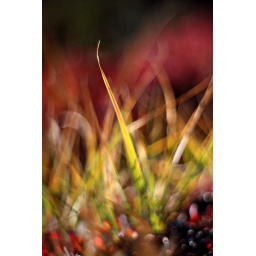
Alpine grass and red foliage in the Sierra Nevada make for a combustible vision